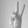
ASL letter: V